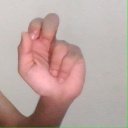
अक्षर: ढ